Zellendorf station

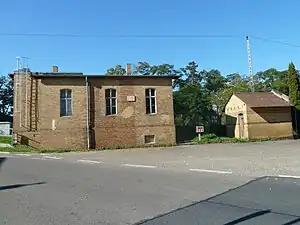
2011

Zellendorf station is a railway station in the municipality of Zellendorf, located in the Teltow-Fläming district in Brandenburg, Germany.